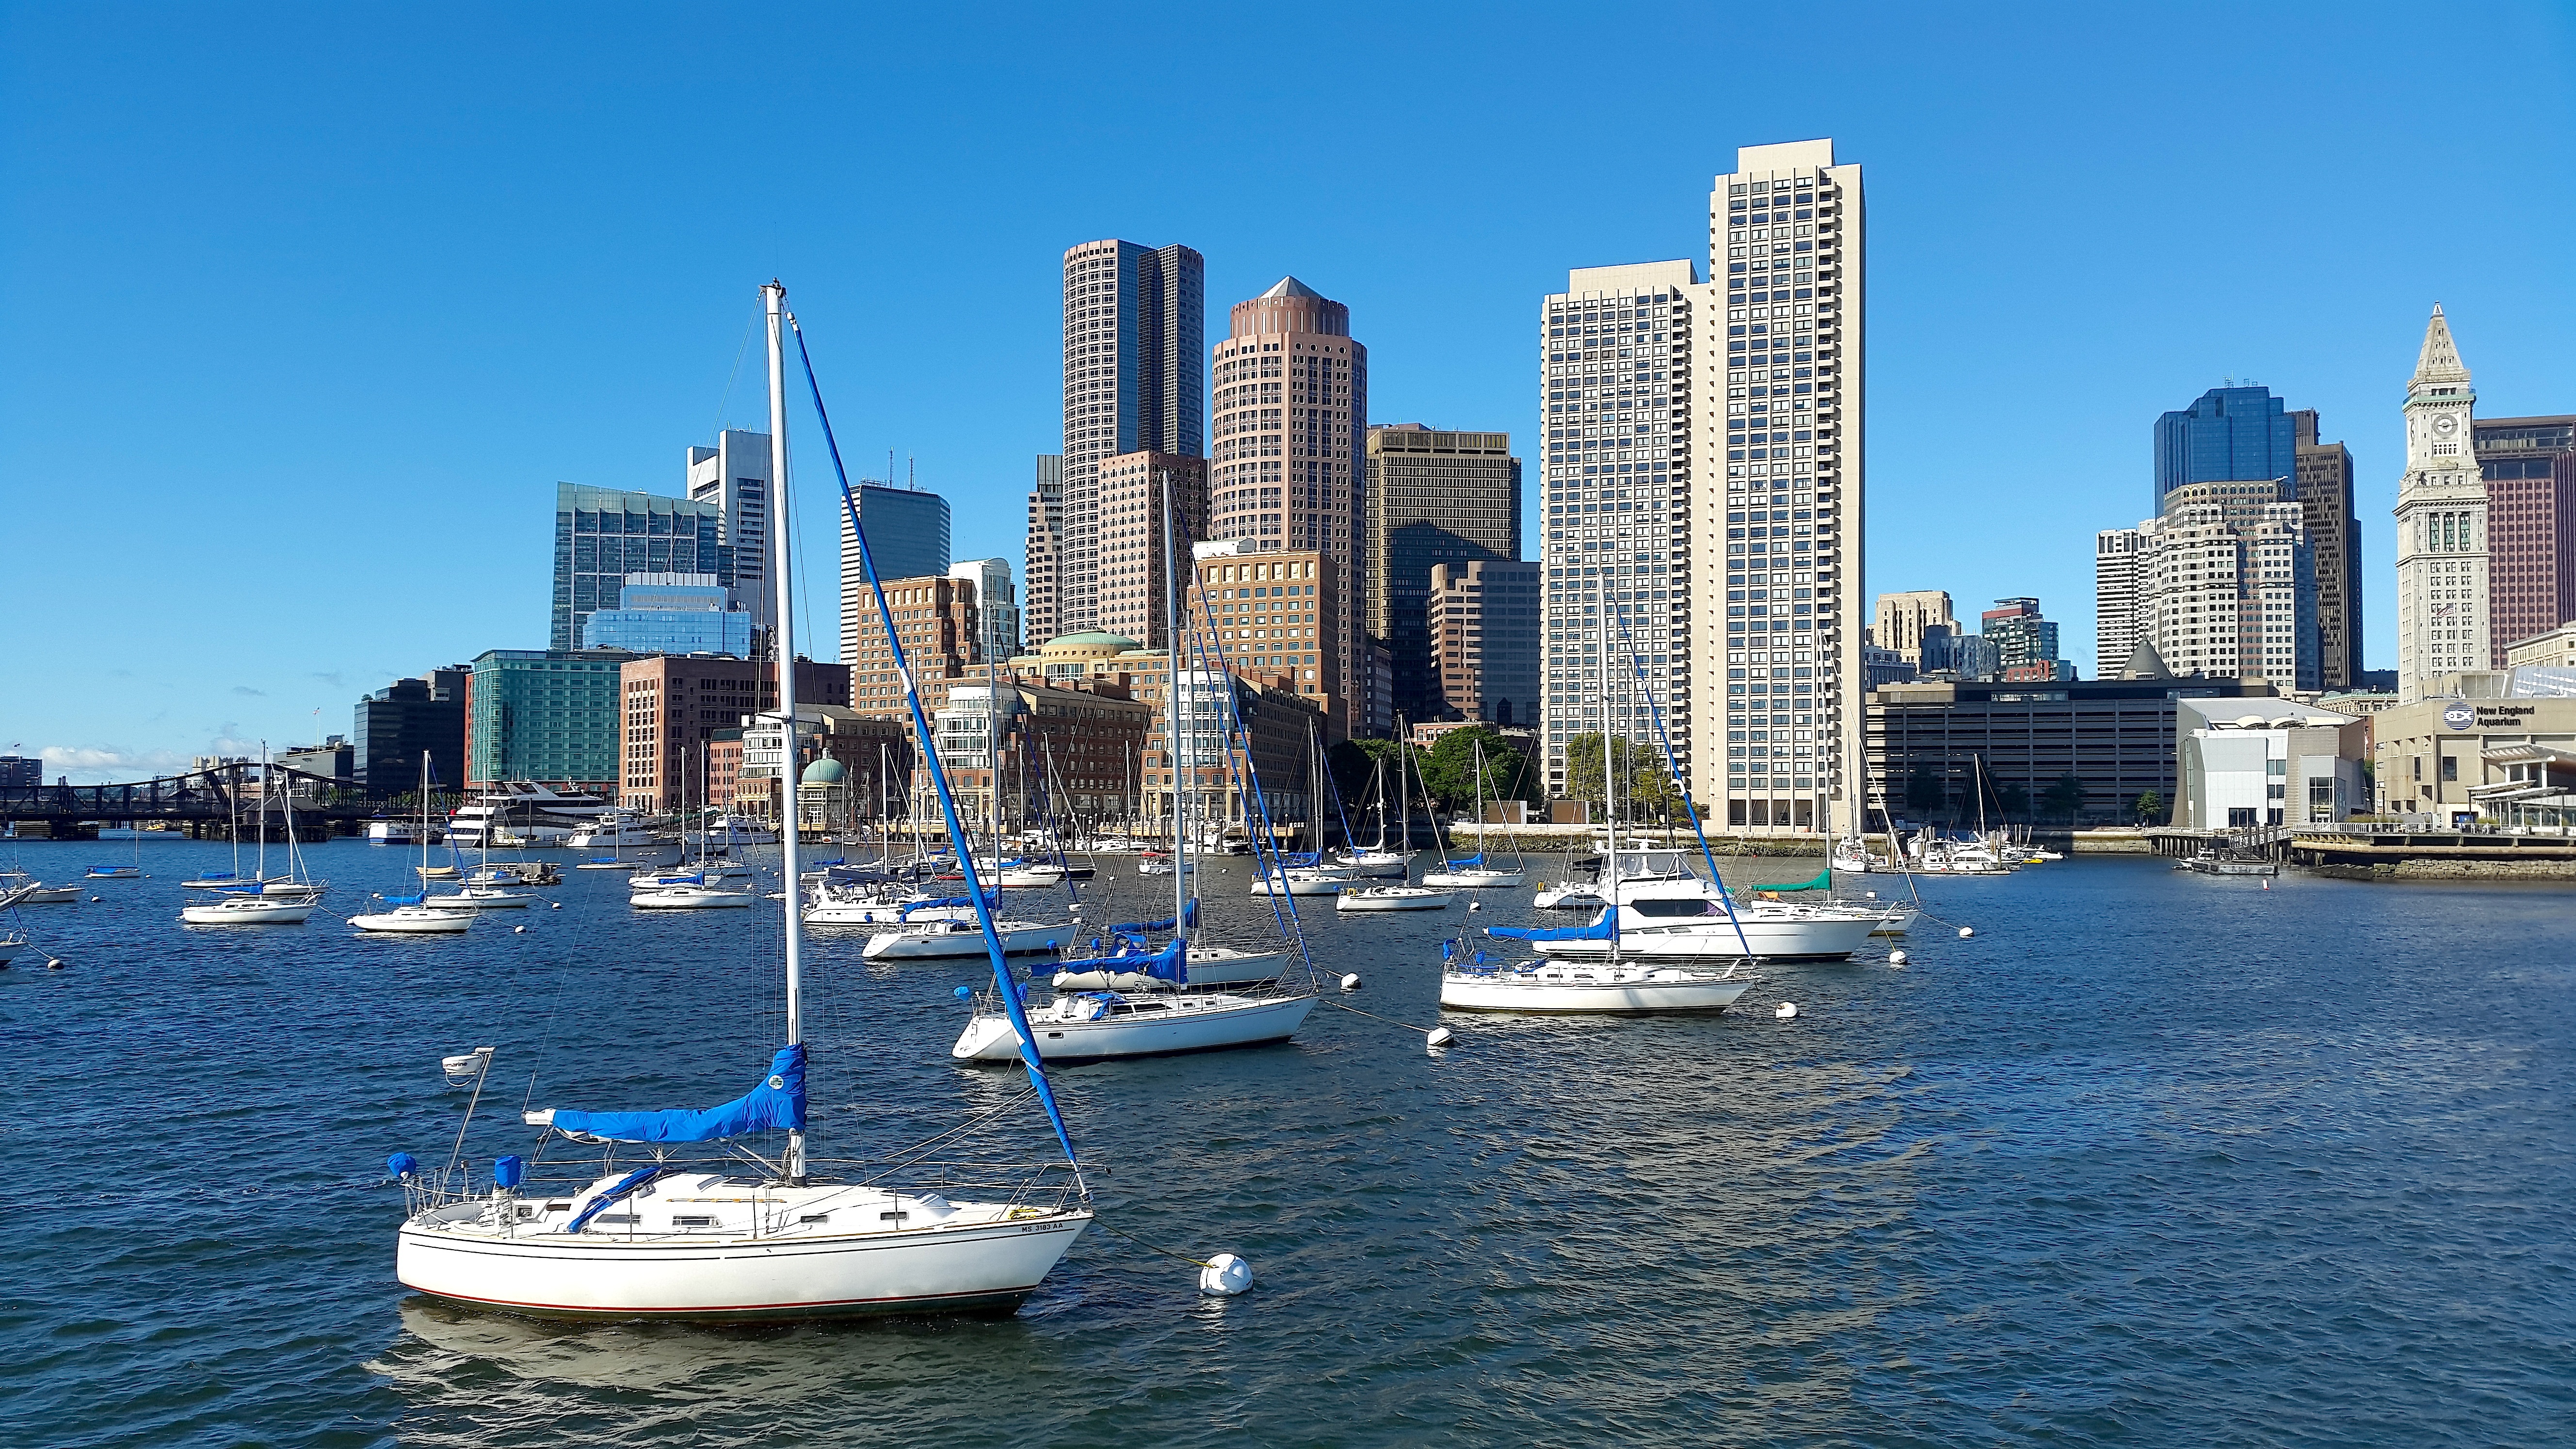
sea, dock, boat, skyline, city, skyscraper, cityscape, downtown, vehicle, bay, harbor, marina, sailboat, passenger ship, human settlement